Presbyterian Church (USA)

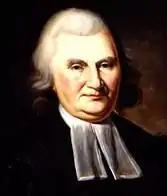
John Witherspoon, a Founding Father of the United States and first moderator of the Presbyterian Church in the United States of America

The Presbyterian Church (USA), abbreviated PCUSA, is a mainline Protestant denomination in the United States. It is the largest Presbyterian denomination in the United States. Its theological roots lie primarily in the Scottish Reformation, particularly going back to the reforms done by the Calvinist reformer and minister John Knox of Scotland. Now known for its generally liberal stance on doctrine, The Presbyterian Church (USA) was established with the 1983 merger of the Presbyterian Church in the United States, whose churches were located in the Southern and border states, with the United Presbyterian Church in the United States of America, whose congregations could be found in every state.